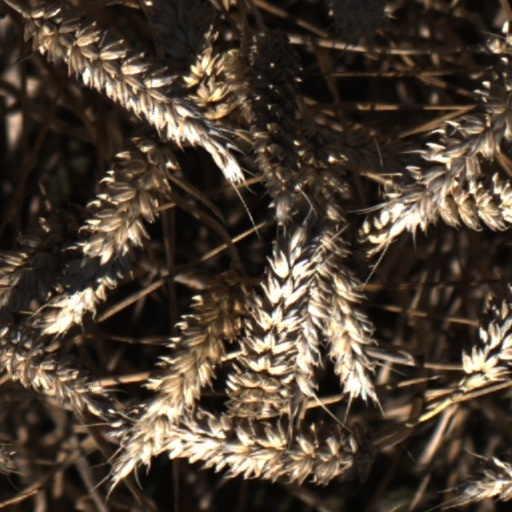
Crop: wheat